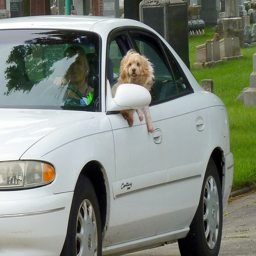
A dog who is sticking its head out of a car window.
White Buick Century car being driven by woman with dog in front seat
a dog hangs out the driver side of a moving car
A small dog that is halfway out the window getting some air.
a dog hanging out the window of a white car